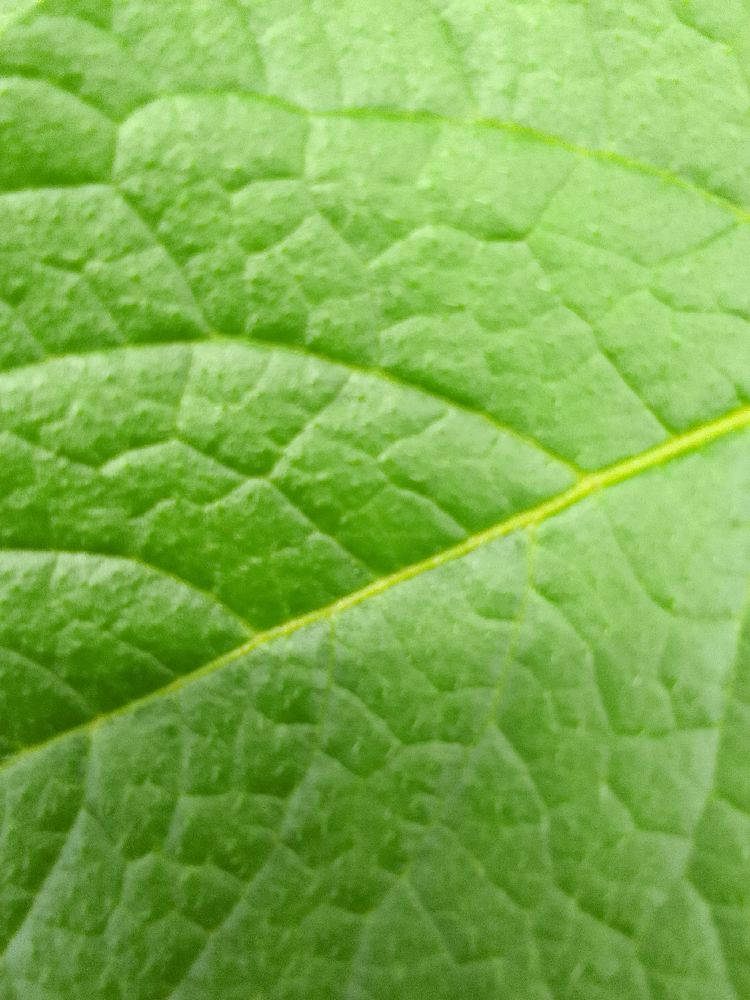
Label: Healthy